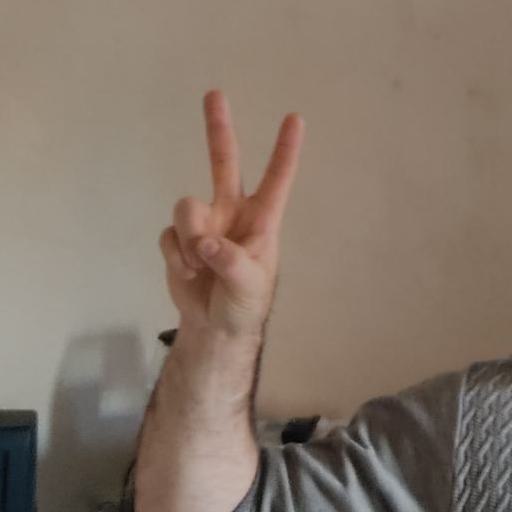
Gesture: peace